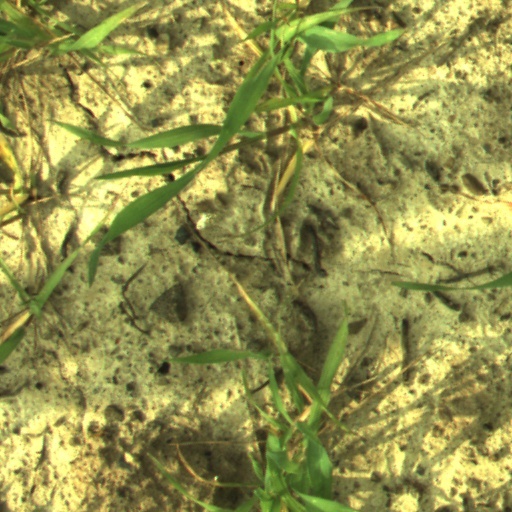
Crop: wheat